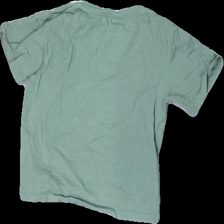
View: back
Type: T-shirt
Category: Children
Brand: Not in the list
Brand text on label: Minimarket
Colors: Green, Brown, Red, Multicolor
Material: 100% cotton
Pattern: Other
Cut: Regular, C-collar
Size: 110
Season: All
Stains: Minor
Price range: <50
Recommended usage: Export
Comment: Washed out